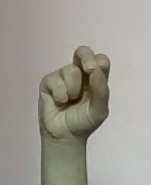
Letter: gaaf